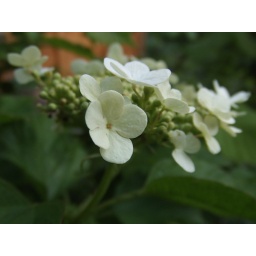
One of the plants in our English conservation hedge has its tiny paper-white flowers on display.